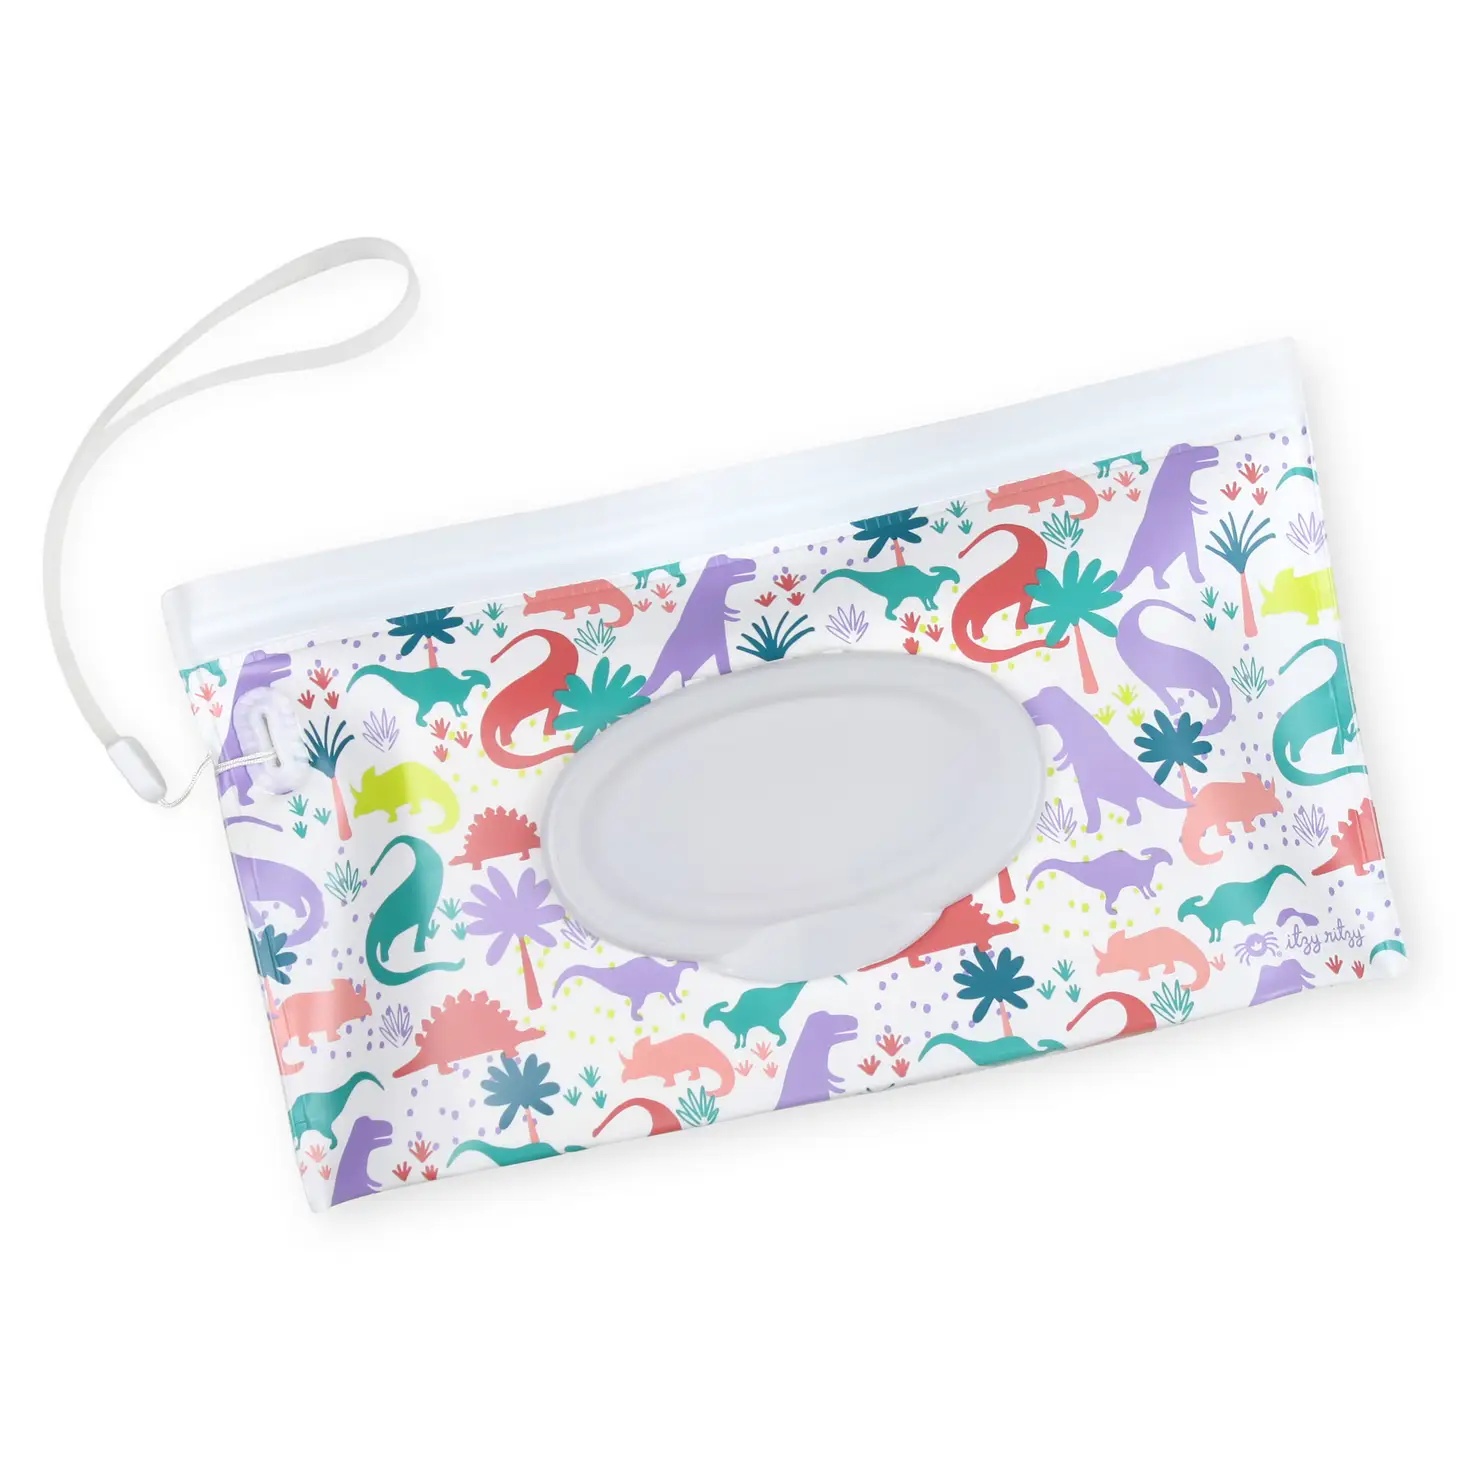
Itzy Ritzy | Take & Travel Pouch
Store, refill and dispense wipes in style! Itzy Ritzy’s reusable wipe pouch includes a secure seal that keeps wipes moist, and its silicone wristlet strap is perfect for on-the-go use! Wipe pouch can hold up to 30 wipes. Includes a silicone wristlet strap. Economically and environmentally friendly wipe storage. Wipes not included.
Brand: Fawn + Fox a division on Flint & Honey
Category: Baby & Toddler > Diapering > Baby Wipe Dispensers & Warmers > Portable Wipe Dispensers